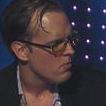
Age: 34